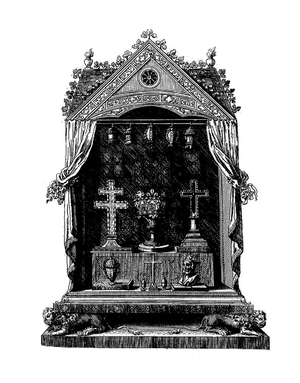
La Sainte-Chapelle, dite aussi Sainte-Chapelle du Palais, est une chapelle palatine édifiée sur l’île de la Cité, à Paris, à la demande de saint Louis afin d’abriter la Sainte Couronne d’épines, un morceau de la Vraie Croix, ainsi que diverses autres reliques de la Passion qu’il avait acquises à partir de 1239. Elle est la première construite des Saintes chapelles, conçue comme une vaste châsse presque entièrement vitrée, et se distingue par l'élégance et la hardiesse de son architecture, qui se manifeste dans une élévation importante et la suppression quasi totale des murs au niveau des fenêtres de la chapelle haute. Bien qu'édifiée dans un bref délai ne dépassant pas sept ans, l'on n'a pas relevé de défauts de construction, et la décoration n'a pas été négligée. Elle fait notamment appel à la sculpture, la peinture et l'art du vitrail : ce sont ses immenses vitraux historiés d'origine qui font aujourd'hui la richesse de la Sainte-Chapelle, car elle a été privée de ses reliques à la Révolution française, et perdu ainsi sa principale raison d'être.